2020 Indianapolis 500

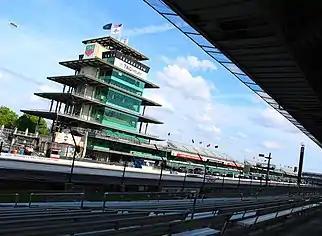

On January 31, 2019, it was announced that the online financial services company Gainbridge would become the new presenting sponsor of the 500 under a four-year deal. This was the second year under the current deal.